The Racecourse

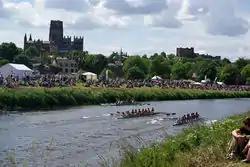
Boats racing on the Wear past the Racecourse at Durham Regatta

Durham Regatta has been held annually at the Racecourse since 1834 and is the second oldest regatta in England. The short (regatta) course starts at the east end of the Racecourse and ends at the west end, while the long (championship) course continues around the city and through Elvet Bridge to finish just before Prebends Bridge.